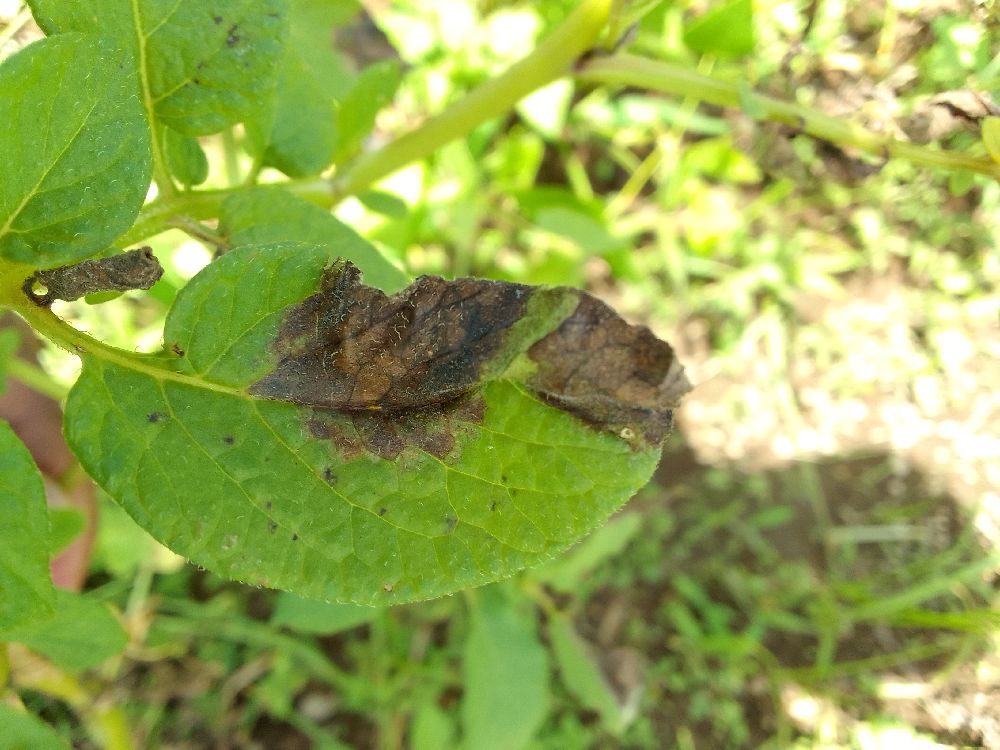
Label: Late blight